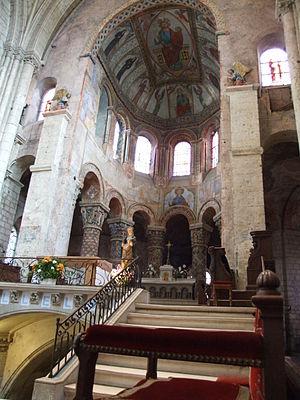
Église Sainte-Radegonde, Poitiers, Poitou-Charentes, FRANCE